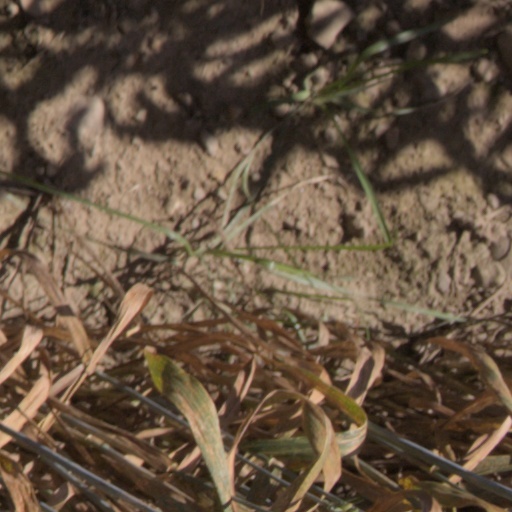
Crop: wheat